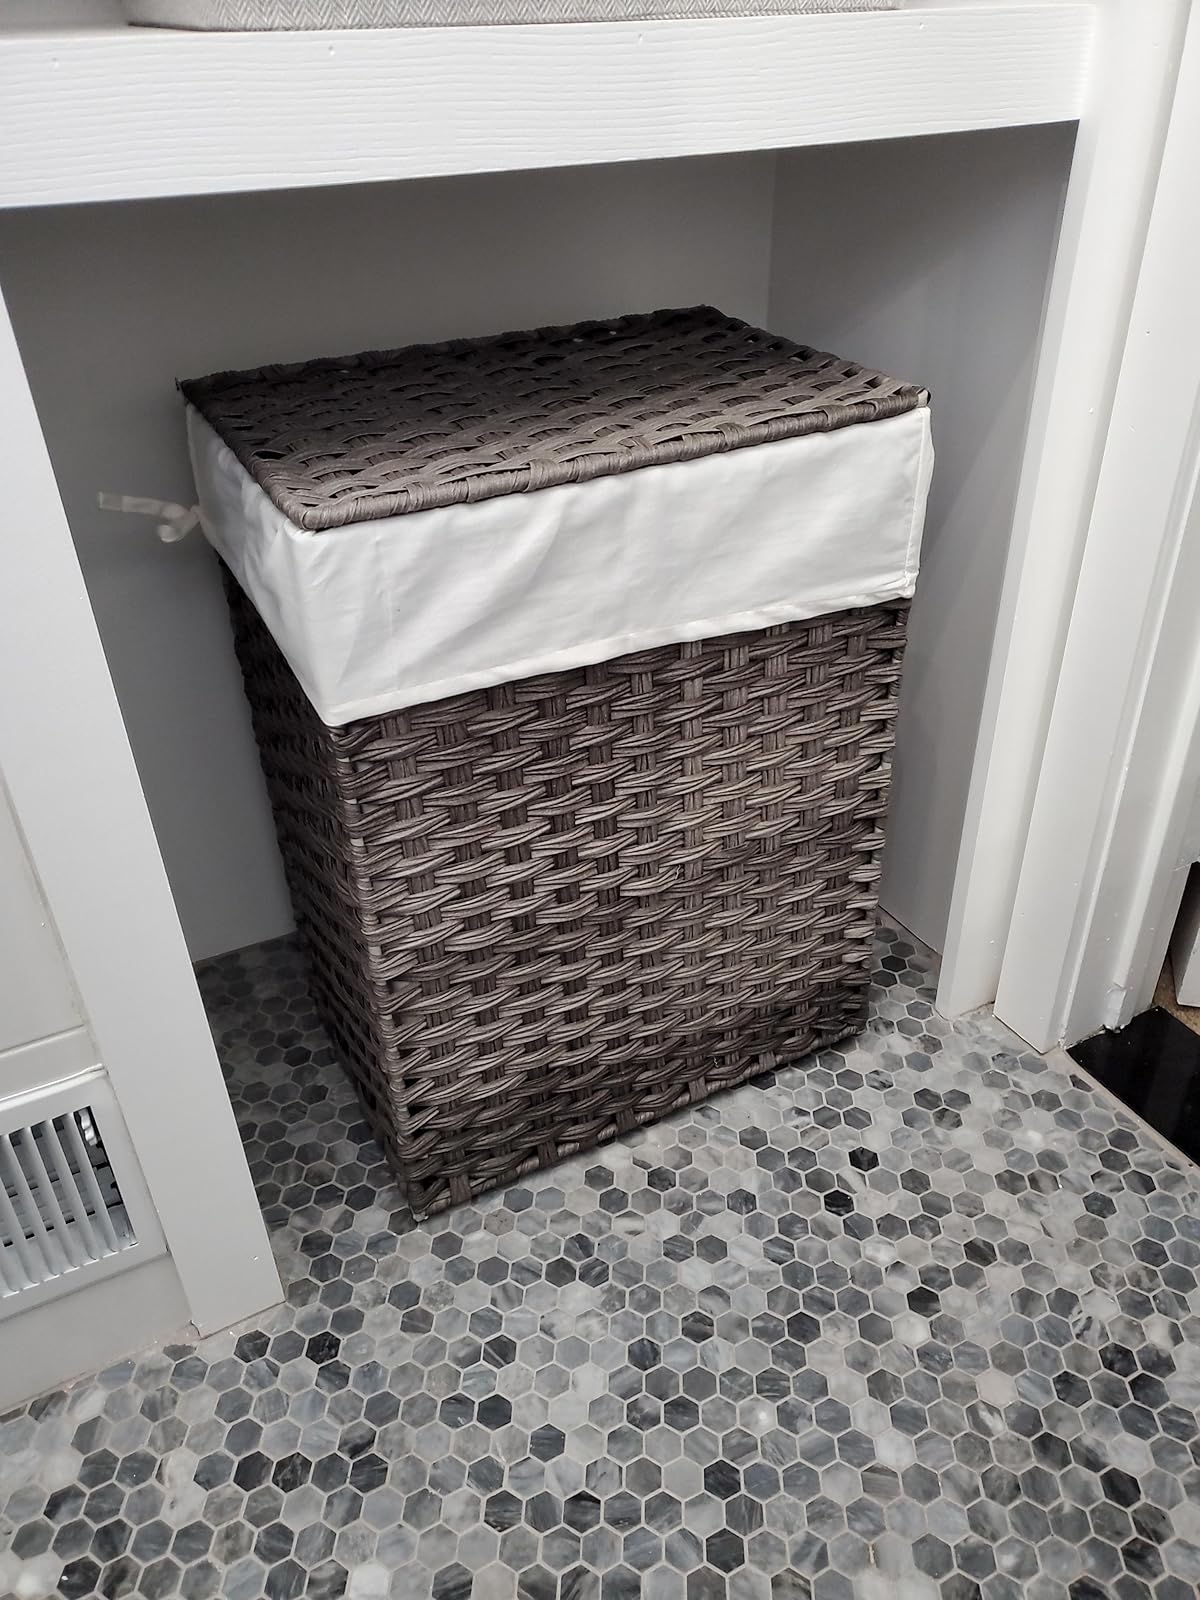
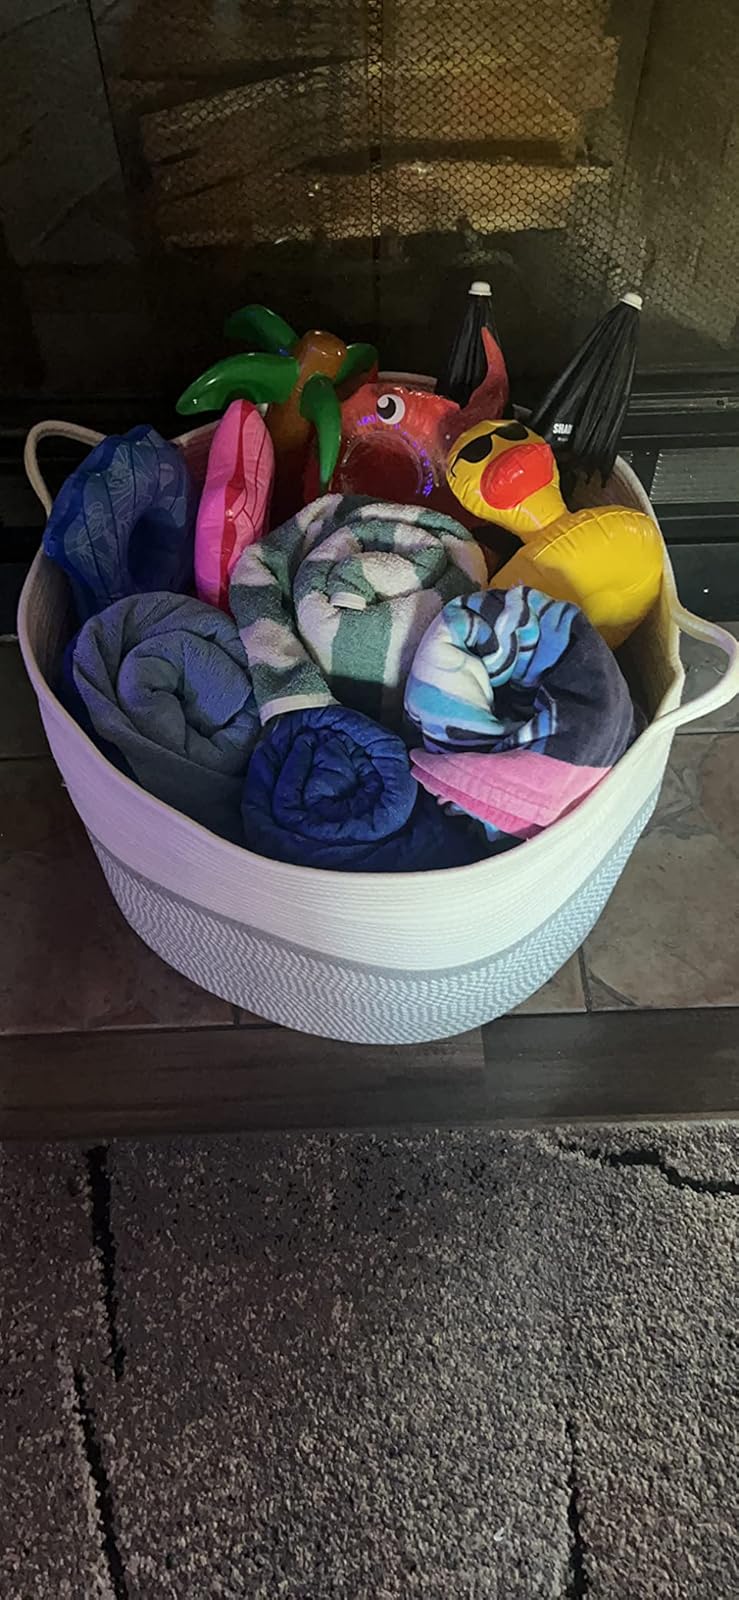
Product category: items_hamper
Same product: no